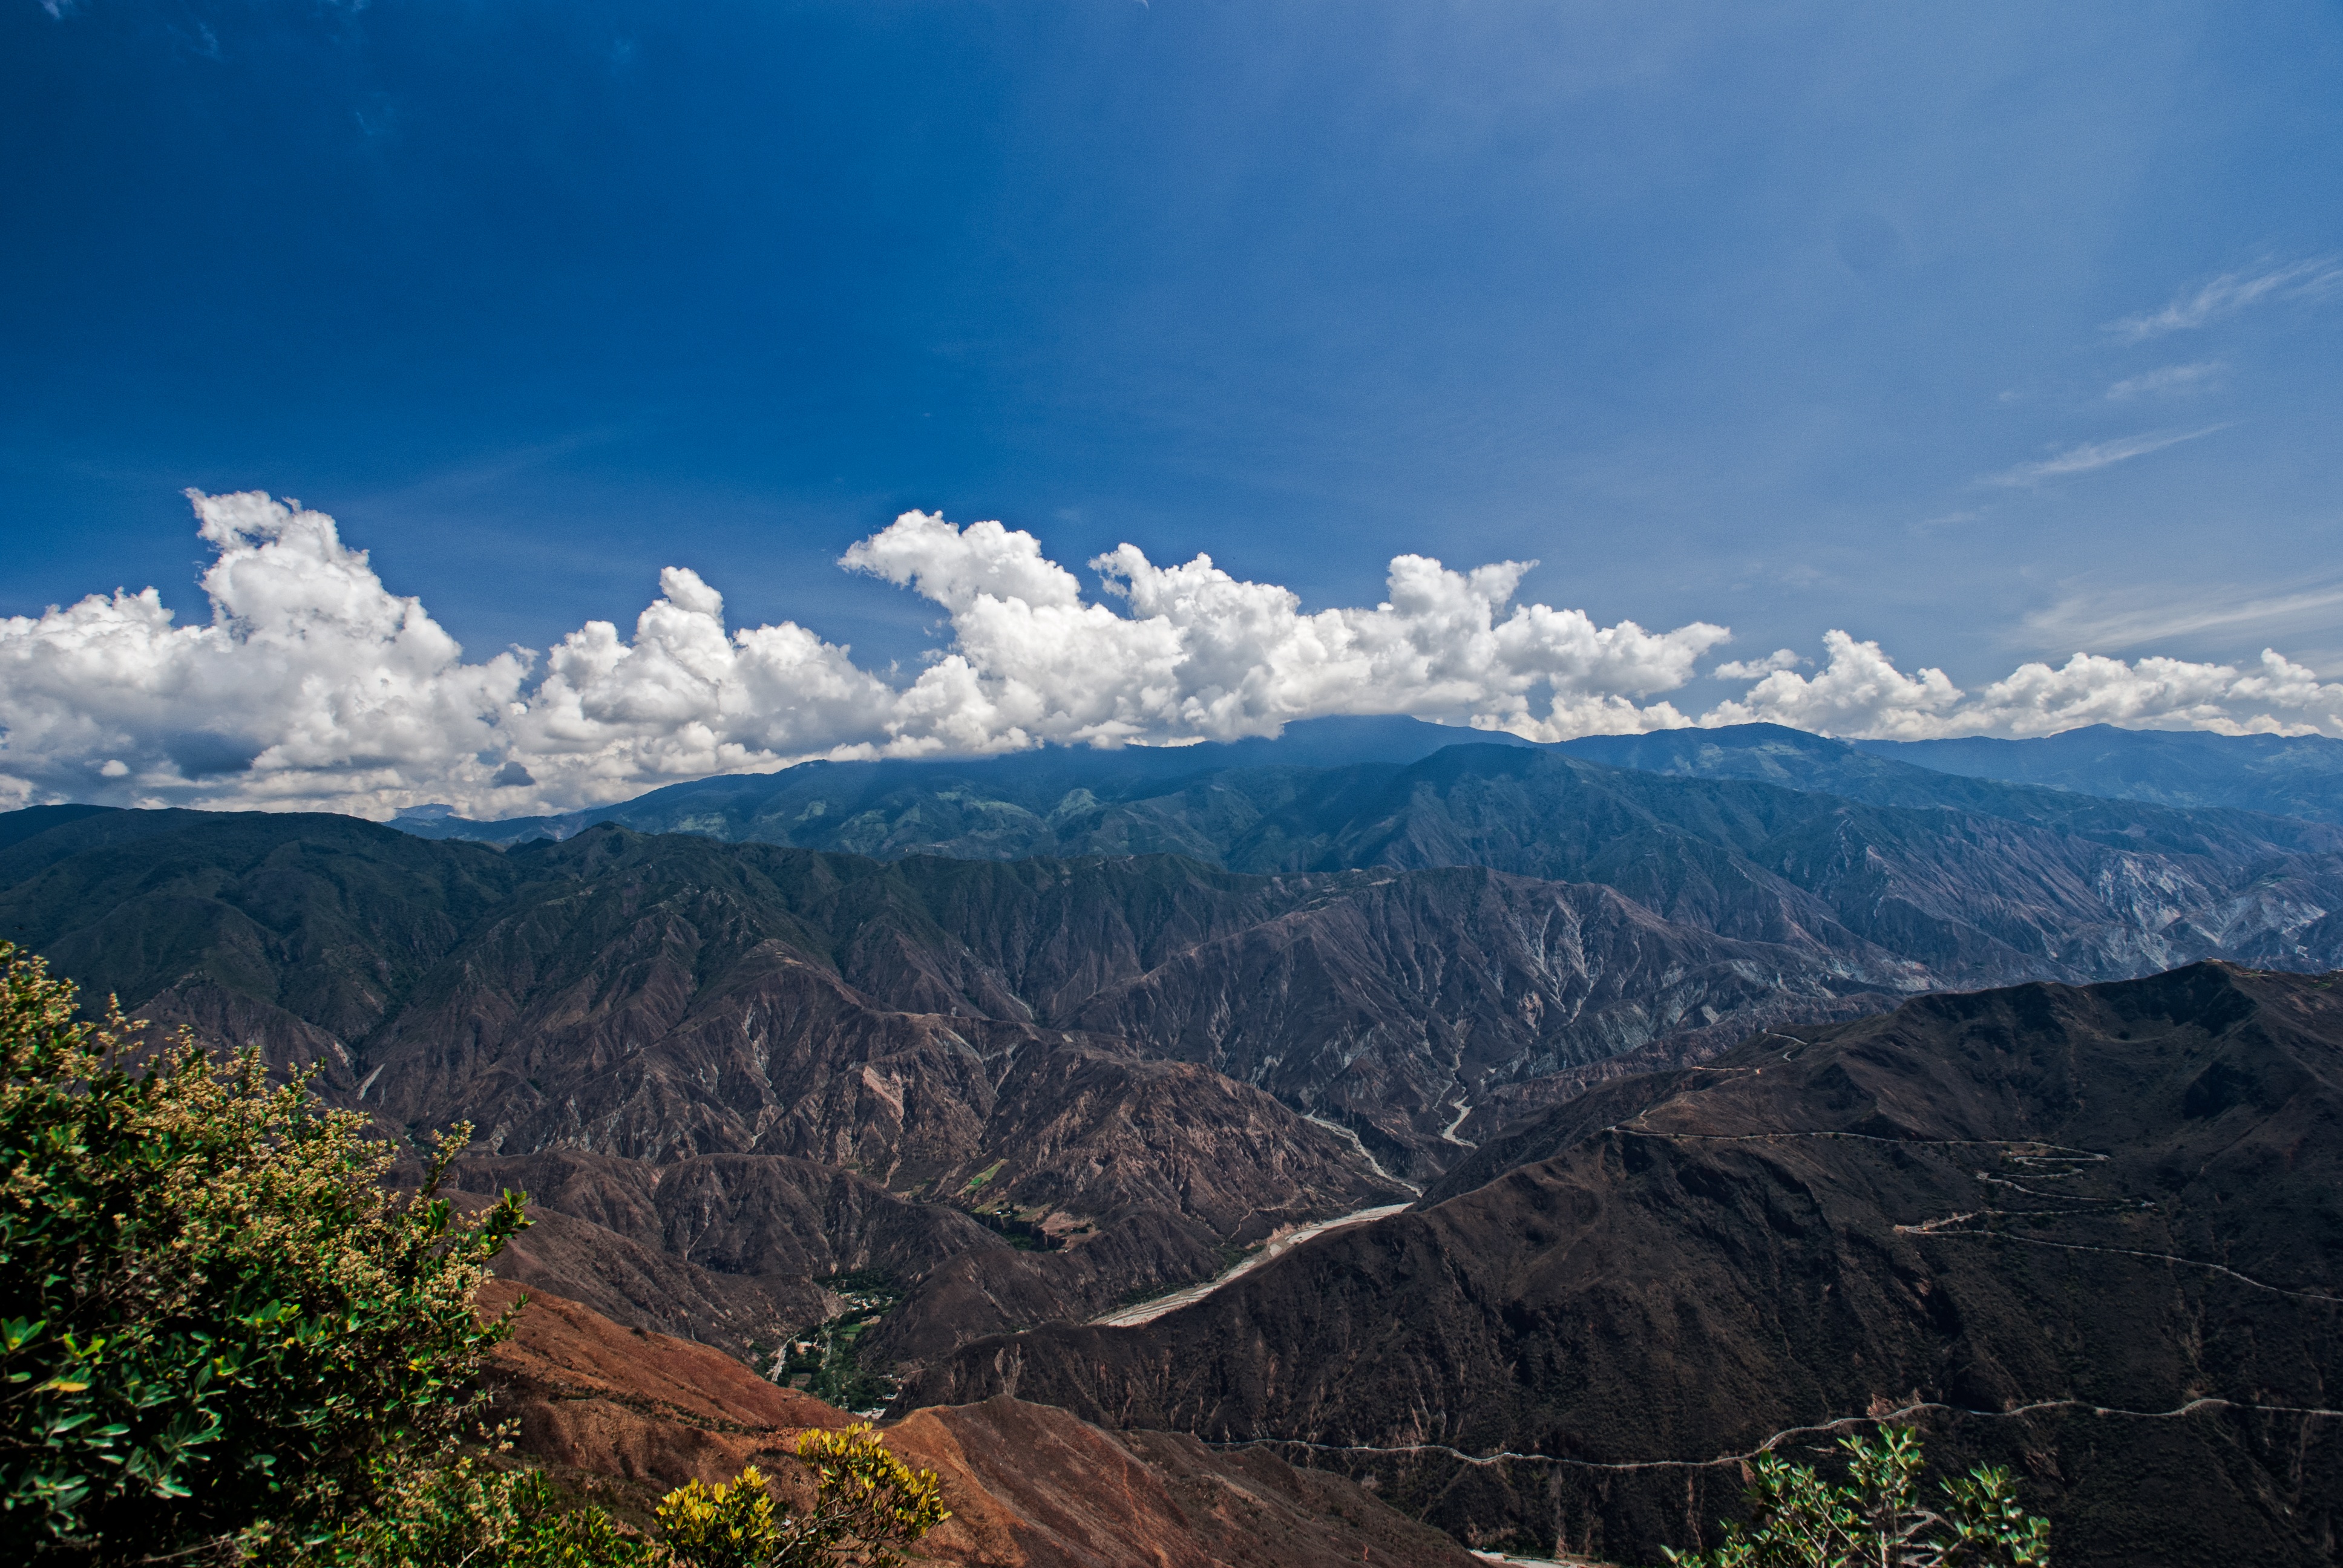
landscape, nature, wilderness, mountain, cloud, sky, hill, valley, mountain range, ridge, summit, clouds, alps, plateau, fell, colombia, landform, mountain pass, santander, geographical feature, mountainous landforms, mesa de los santos